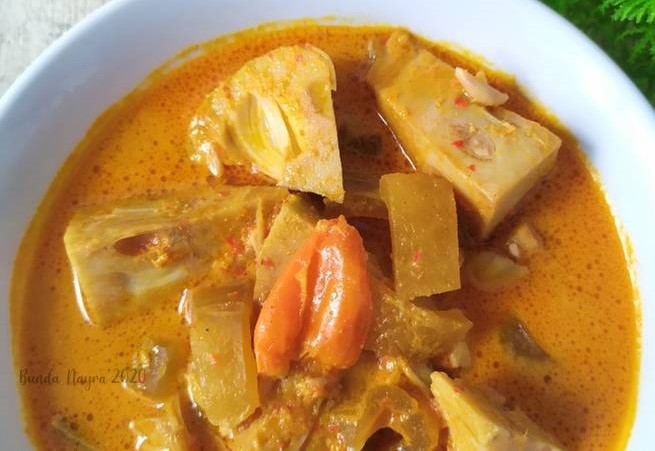
Label: gulai_tunjang